Dead Boy Detectives

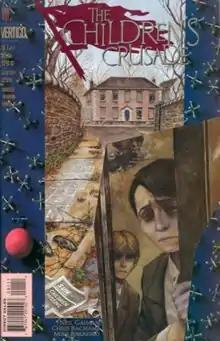
"The Children's Crusade" #1 (December 1993), featuring the Dead Boy Detectives, art by John Totleben.

The Dead Boy Detectives are a fictional supernatural detective duo who have appeared in comic books published by DC Comics' Vertigo imprint. They were created by writer Neil Gaiman and artists Matt Wagner and Malcolm Jones III in "The Sandman" #25 (April 1991). The characters are the ghosts of two dead children, Charles Rowland and Edwin Payne, who, rather than enter the afterlife, stay on Earth to become detectives investigating supernatural crimes.